Frauenthal House (Little Rock, Arkansas)

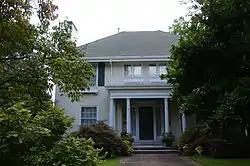

The Frauenthal House is a historic house in Little Rock, Arkansas. It is a two-story stuccoed structure, three bays wide, with a terra cotta hip roof. Its front entry is sheltered by a Colonial Revival portico, supported by fluted Doric columns and topped by an iron railing. The entrance has a half-glass door and is flanked by sidelight windows. It was designed in 1919 by Thompson & Harding and built for Charles Frauenthal.